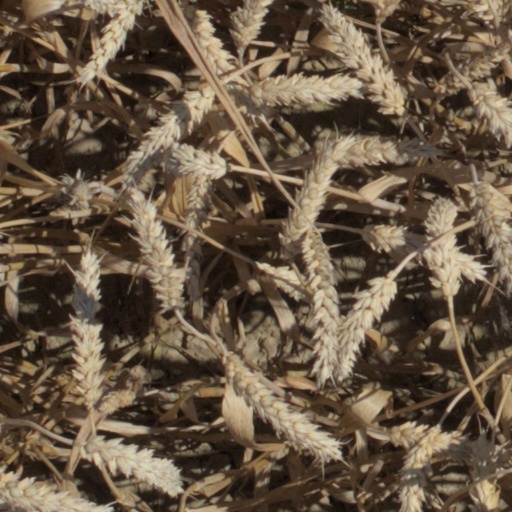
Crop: wheat